Claudell Washington

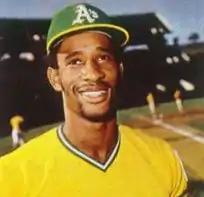

Claudell Washington (August 31, 1954June 10, 2020) was an American baseball outfielder who played seventeen seasons in Major League Baseball (MLB). He played for the Oakland Athletics, Texas Rangers, Chicago White Sox, New York Mets, Atlanta Braves, New York Yankees, and California Angels from 1974 until 1990. He batted and threw left-handed.